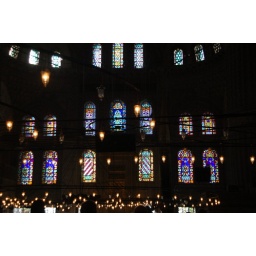
Stained glass windows in Sultanahmet (&amp;quot;Blue&amp;quot;) Mosque, Istanbul, Turkey